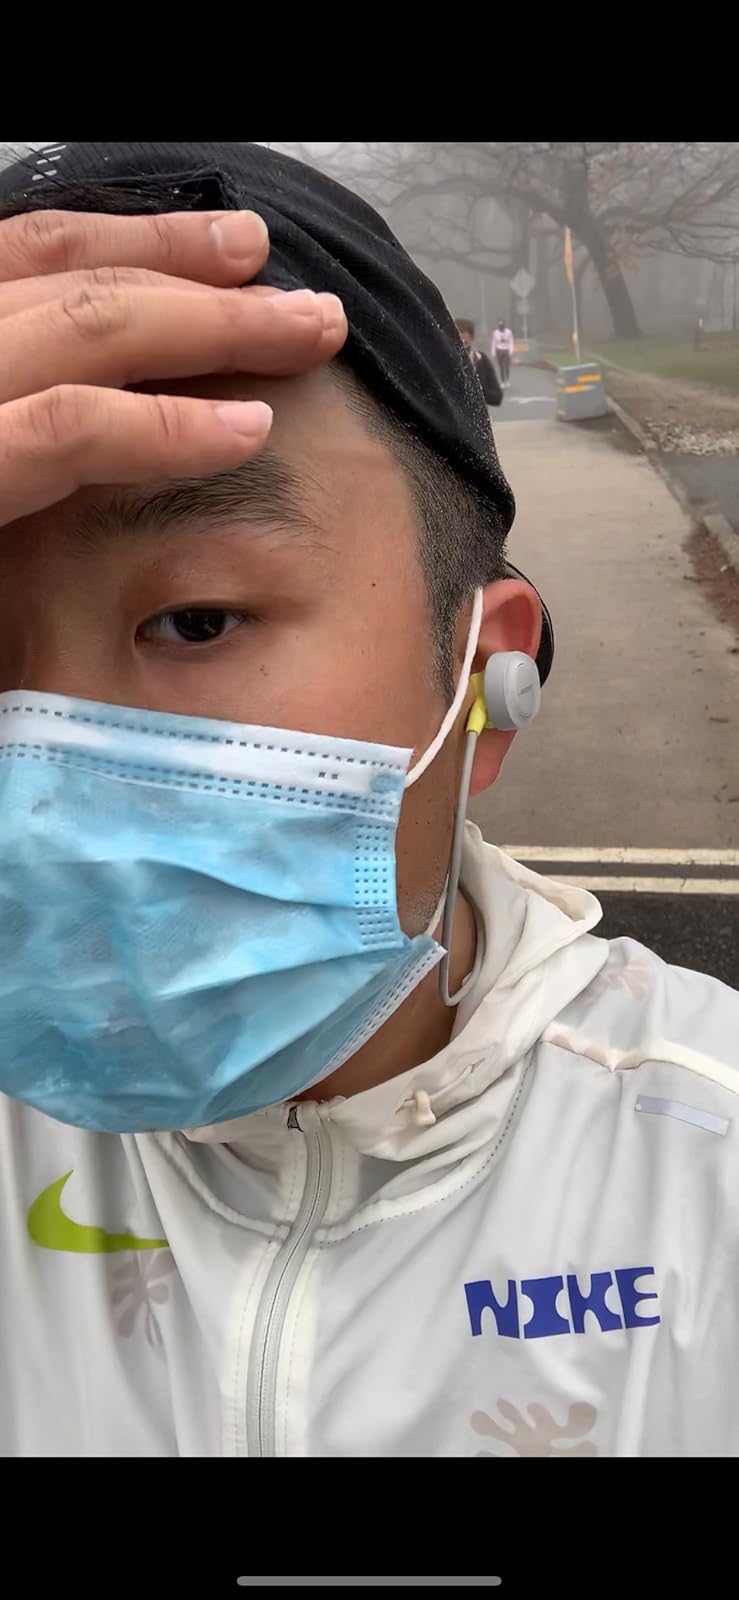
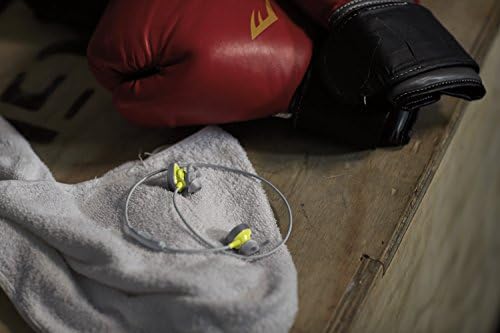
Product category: headphones
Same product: yes